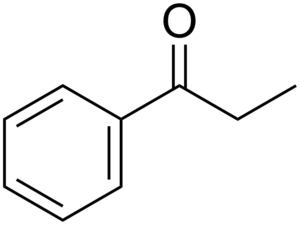
La propiophénone ou benzoyléthane est un composé aromatique de la famille des phénones, de formule brute C₉H₁₀O.C'est un intermédiaire dans la préparation d'autres composés.